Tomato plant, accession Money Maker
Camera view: vertical (180 deg); turntable rotation: 60 degrees
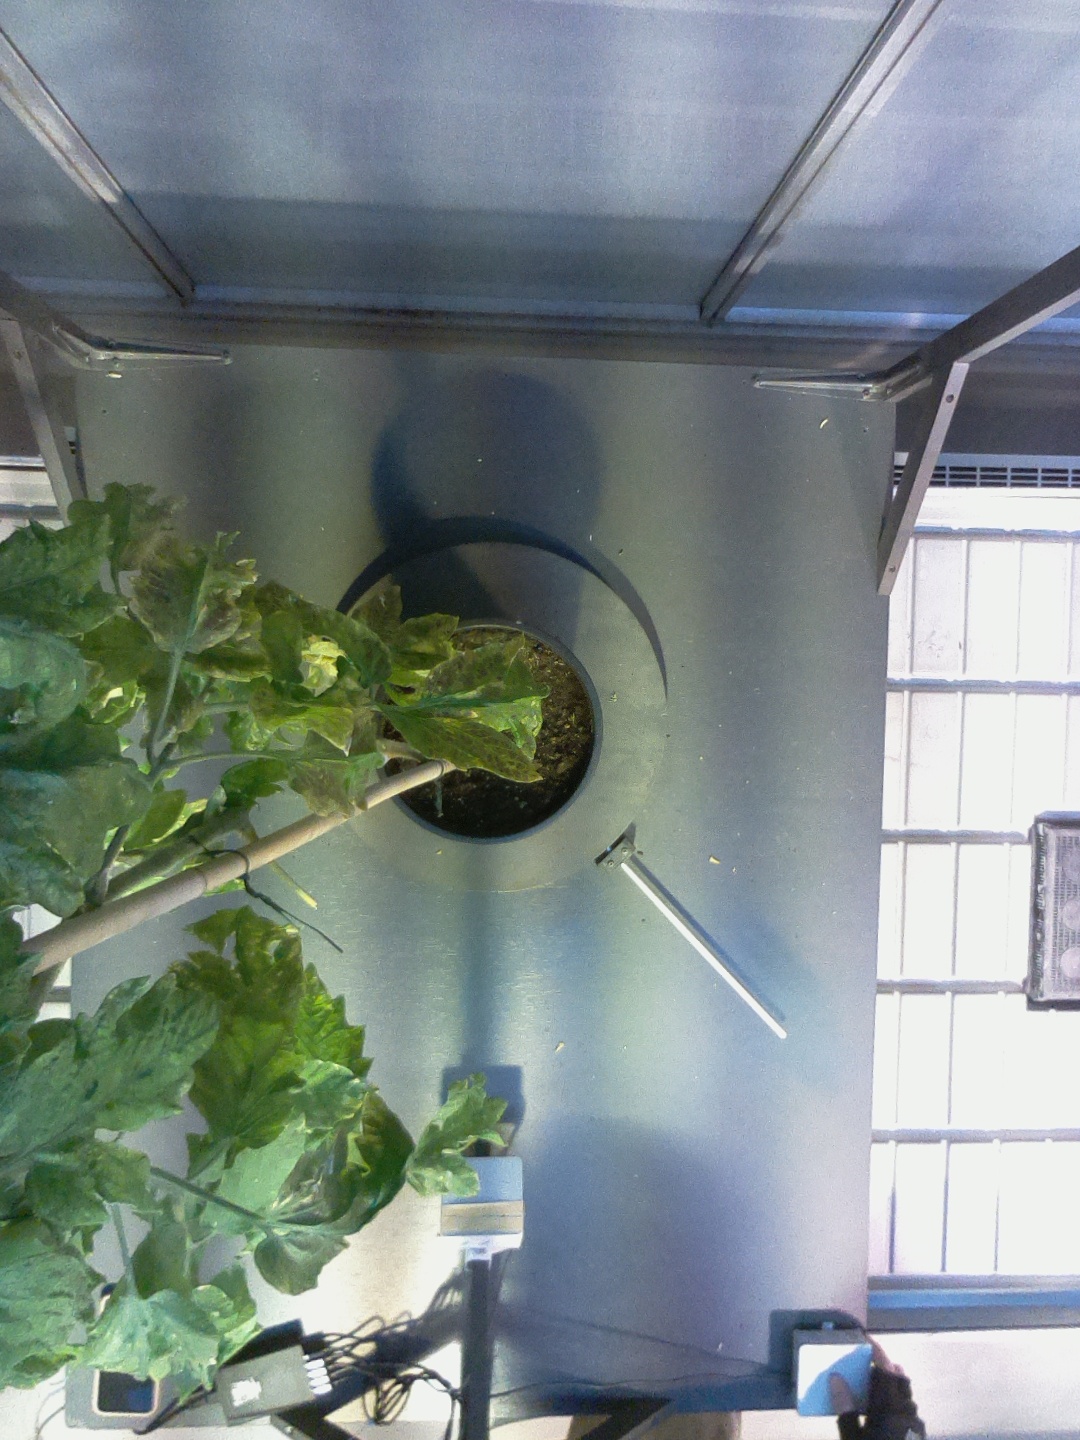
BBCH growth stage 77: 70%-80% of final fruit size